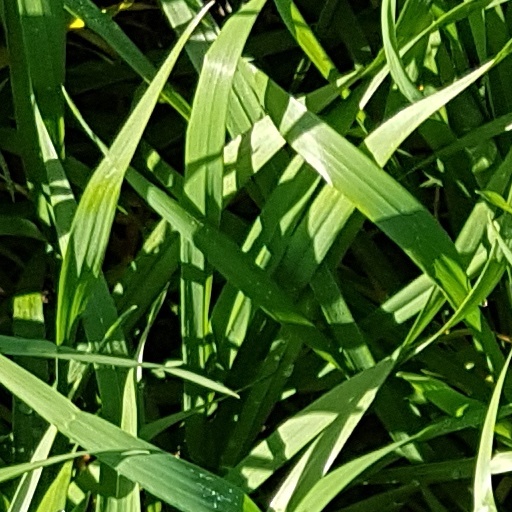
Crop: wheat